Clover Moore

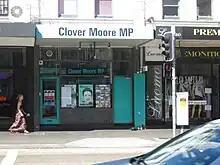
Clover Moore's state electorate office on Oxford Street, Paddington, in 2010

Instead of standing again for council, Moore decided to run for the New South Wales Legislative Assembly as an independent at the 1988 election, like her previous rival for the Lord Mayor position and fellow former independent alderman, Frank Sartor, who had decided to run as an independent in the inner Sydney seat of McKell. Despite not having the backing of a party, she won the seat of Bligh, narrowly defeating Liberal member Michael Yabsley.